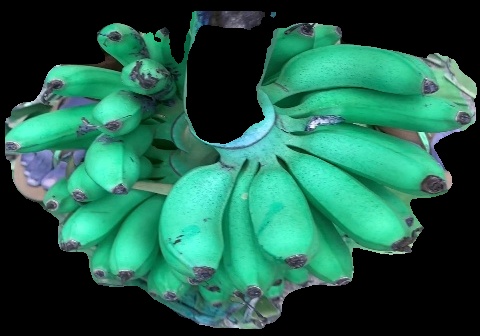
Variety: rasbale
Grade: grade1